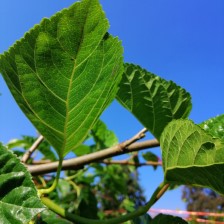
Variety: BlackOodTurkey